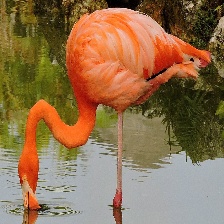
Species: AMERICAN FLAMINGO
Scientific name: PHOENICOPTERUS RUBER